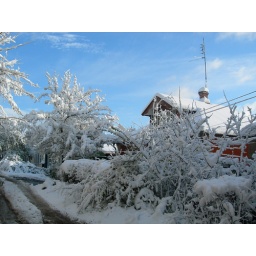
Sky over white house